A Good Man Goes to War

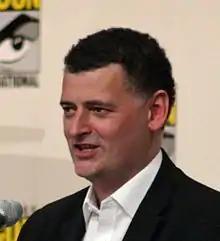
Steven Moffat wrote the episode to reveal River Song's identity and show the Doctor provoked enough to assemble an army.

"A Good Man Goes to War" is the seventh episode of series six and also the 777th episode of "Doctor Who", but there are no seven puns as the production team did not realise this until after shooting. The episode's idea stemmed from lead writer and executive producer Steven Moffat wondering if the Doctor, who was typically a pacifist, could be provoked enough to assemble an army. The Headless Monks were first mentioned in "The Time of Angels", added to that episode's script to help explain the monastic look of the Delirium Archive the Doctor and Amy were visiting. Similar troops also known as "Clerics" appeared in "The Time of Angels"/"Flesh and Stone"; Moffat stated it seemed many armies in the future in "Doctor Who" were of religious origin. The possibility of the English word "doctor" originating from the Doctor was a notion made by Moffat on Usenet in 1995.